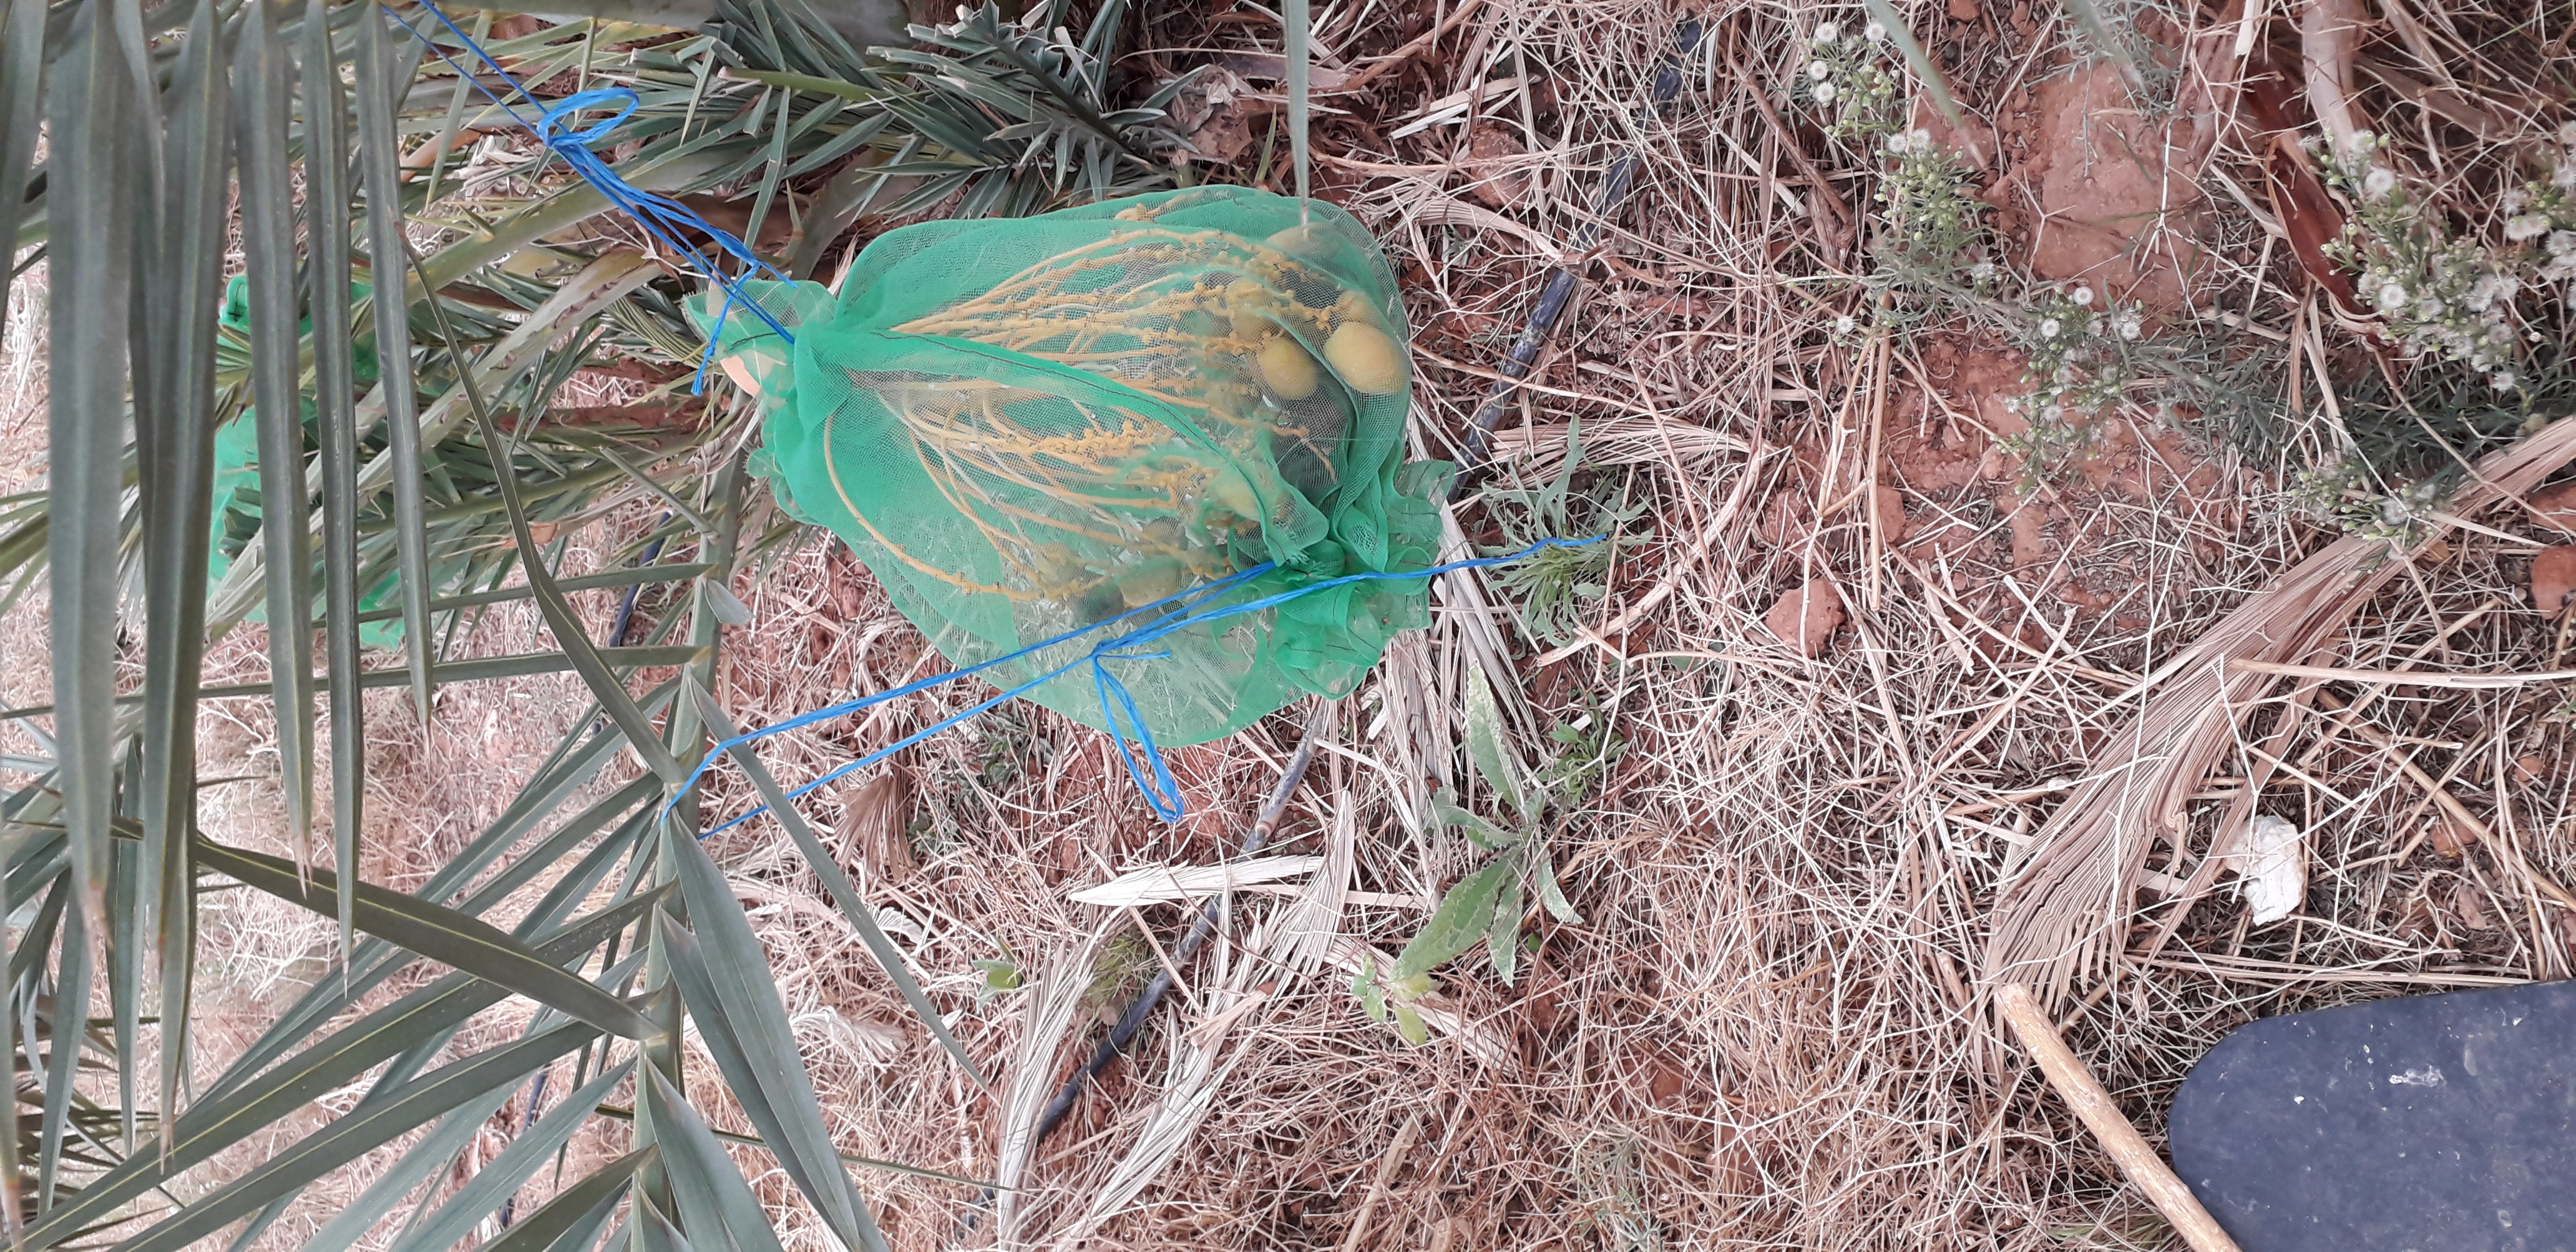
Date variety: Boumajhoul